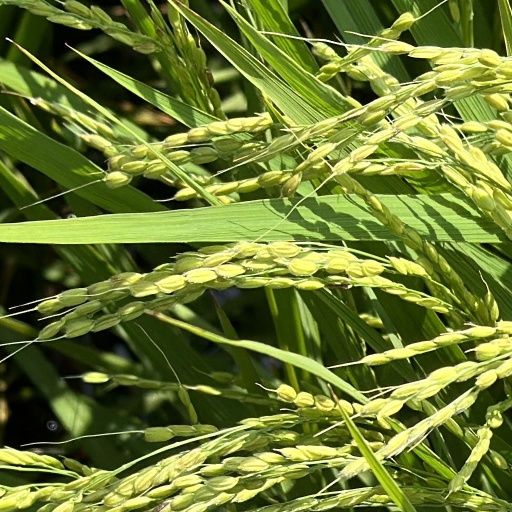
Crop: rice